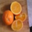
Label: orange